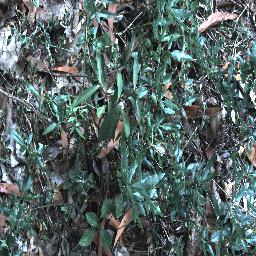
Label: negative